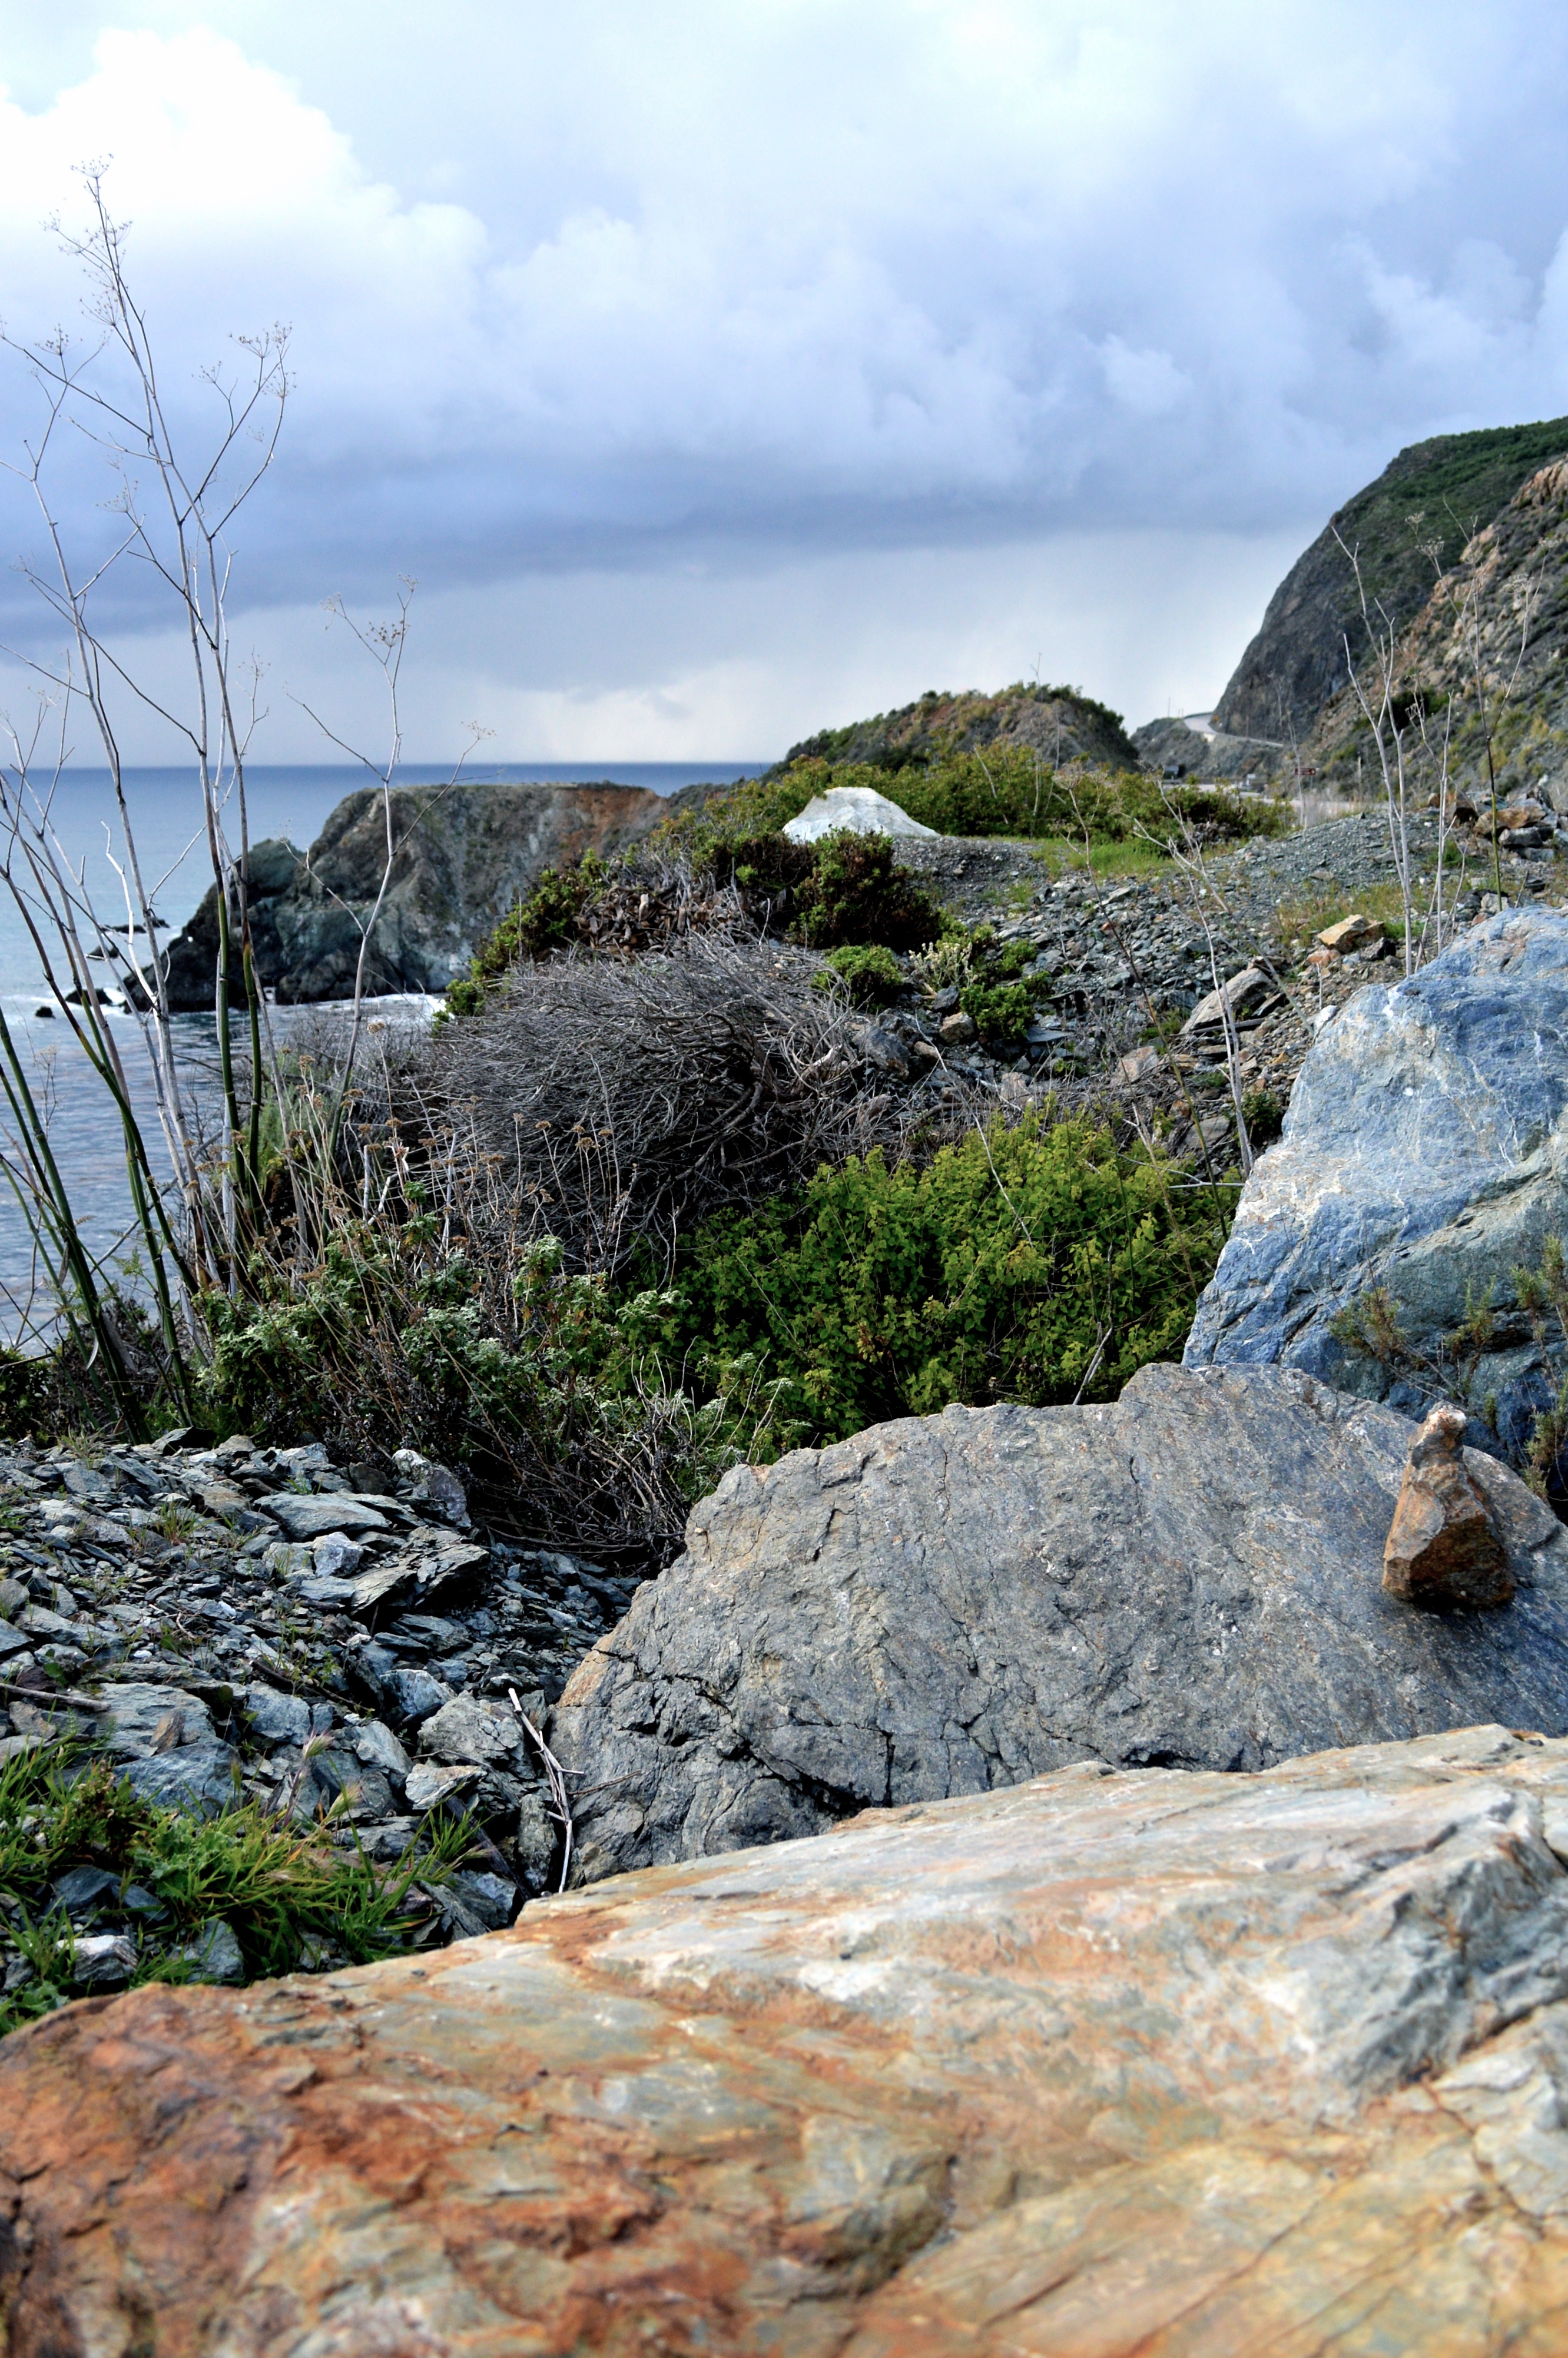
landscape, sea, coast, water, nature, rock, waterfall, wilderness, mountain, shore, river, cliff, stream, rapid, terrain, material, body of water, geology, water feature, landform